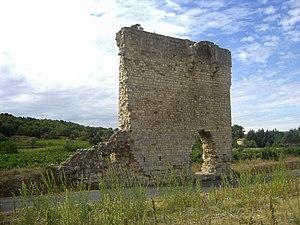
Vestiges d'église Saint-Pierre d'Armissan
Le vin Coteaux-de-narbonne, anciennement vin de Pays des Coteaux-de-narbonne, est un vin français d'indication géographique protégée de zone, produit dans le département de l'Aude.
Armissan est une commune française située dans le département de l'Aude en région Occitanie.
Cet article recense les monuments historiques de l'Aude, en France.